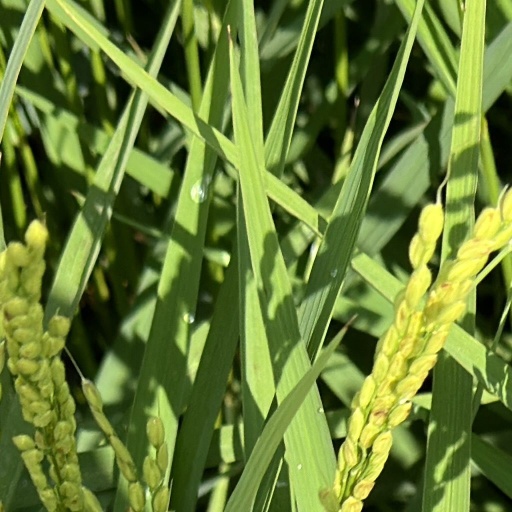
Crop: rice